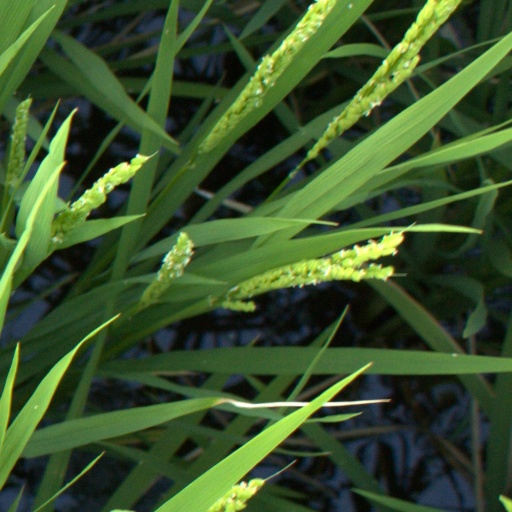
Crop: rice